Ixmiquilpan

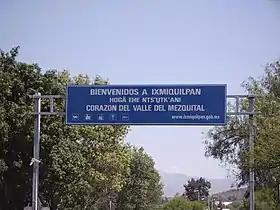

The first ethnic group to settle in the Mezquital Valley in Hidalgo state were a group of Otomies, who called themselves Hñahñus. They named this area Ntsʼu̱tkʼani, which means place of verdolagas or pigweed. They were well established here by the time the Toltecs arrived to establish the city of Tollan. These Otomies would be subjugated by the Toltecs then later by the Aztec Empire. Both these peoples spoke Nahuatl and renamed the area Itzmiquilpan (later spelled Ixmiquilpan), which means "place where the verdolagas cut like flint knives." Under the Aztecs, these Otomies were not just tributary people but also provided soldiers as allies in the Aztecs' many wars. This gave them a certain amount of autonomy within the Aztec Empire. This notion of autonomy would continue into the Colonial period when communities such as Orizabita and San Juanico called themselves "republics."